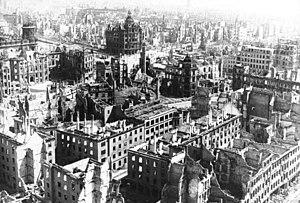
Le bombardement de Dresde eut lieu du 13 au 15 février 1945, selon les principes de la directive du ministère de l'Aviation du gouvernement britannique sur le bombardement de zone du 14 février 1942, devenue avec l'USAAF la directive de Casablanca en 1943. Il détruisit presque entièrement la ville allemande de Dresde, dans le cadre d'un bombardement combiné en bomber stream. L'United States Army Air Forces et la Royal Air Force utilisèrent des bombes incendiaires notamment à la thermite, l'emploi du phosphore étant lui discuté. Les bombes classiques et à retardement furent aussi utilisées. L'évaluation actuelle du nombre des victimes se situe autour de 35 000 morts.
La Seconde Guerre mondiale fut le conflit militaire le plus meurtrier de l'histoire. Plus de 60 millions de personnes ont été tuées, ce qui représentait plus de 2,5 % de la population mondiale à l'époque. Cet article tente de dresser un bilan humain et matériel de cette guerre. Le bilan humain de la seconde guerre mondiale est cependant discuté, certains spécialistes, démographes, et historiens, avancent jusqu'à 85 millions de personnes tuées durant ce conflit, car les données sur les pertes civiles sont souvent sous-évaluées, et il y a aussi le problème des chiffres qui ne sont pas définitifs à propos des pertes de l'URSS.